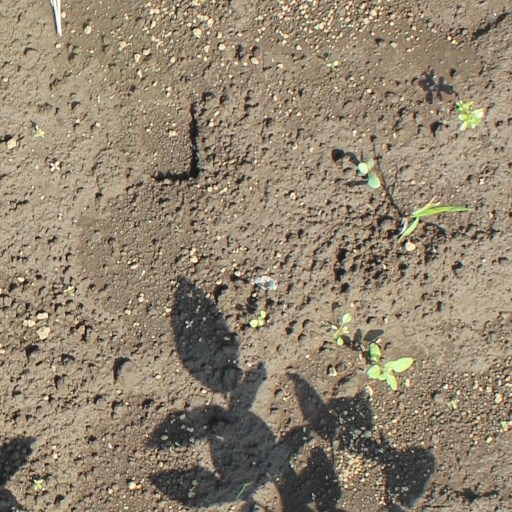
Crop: soybean